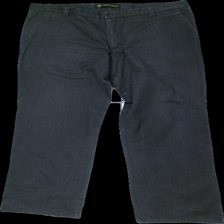
View: front
Type: Trousers
Category: Men
Brand: Not in the list
Brand text on label: koppartrans
Colors: Black
Material: 56% cotton 44% polyester
Cut: Regular
Season: All
Damage: fläck
Damage location: middle center
Damage 2 location: top center
Price range: 50-100
Recommended usage: Reuse
Description: svarta byxor